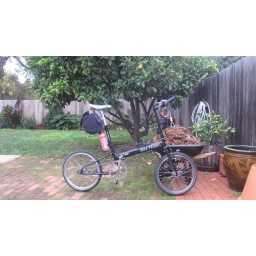
In SB, under the bro's orange tree